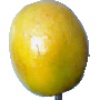
Label: maracuja